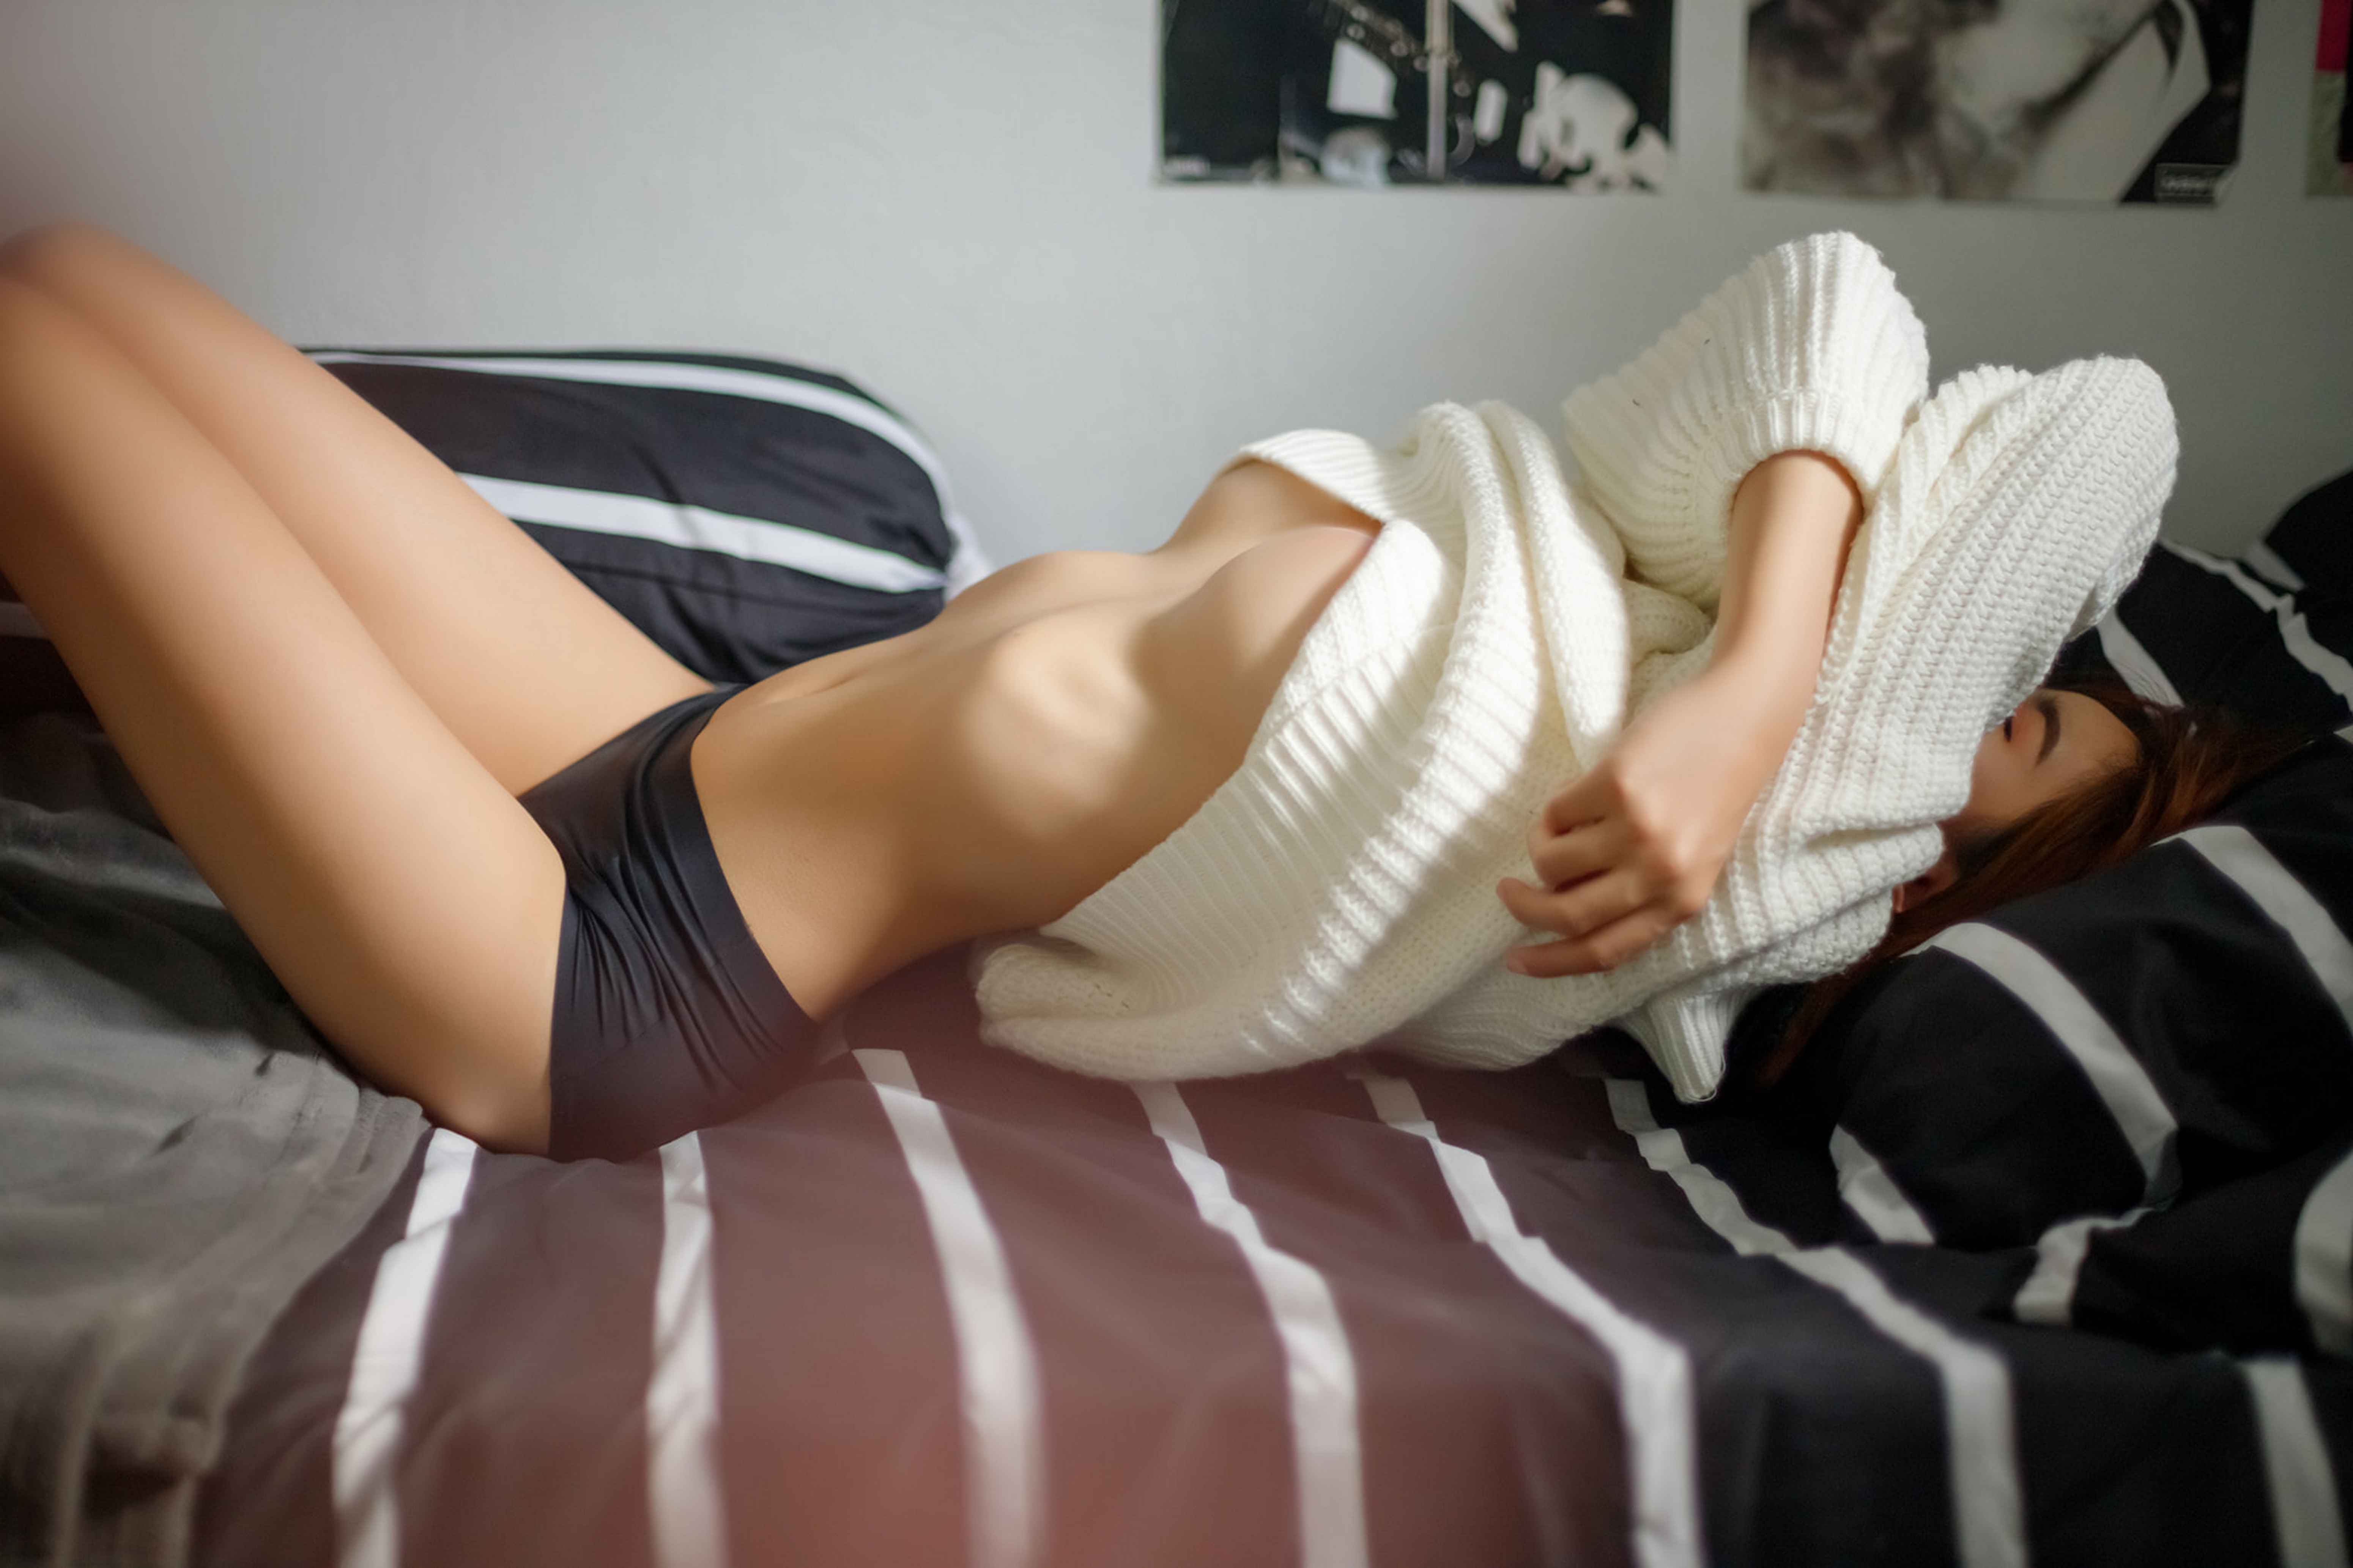
women, lady, model, person, photography, wallpaper, asian, joint, shoulder, comfort, leg, muscle, human body, knee, thigh, finger, undergarment, waist, lingerie, black hair, chest, trunk, abdomen, elbow, human leg, linens, bedding, sportswear, long hair, couch, stocking, bed sheet, underpants, blond, sitting, fetish model, foot, art model, bedroom, room, navel, briefs, gravure idol, brown hair, fashion accessory, bed, flesh, pantyhose, mannequin, baby, nap, photo shoot